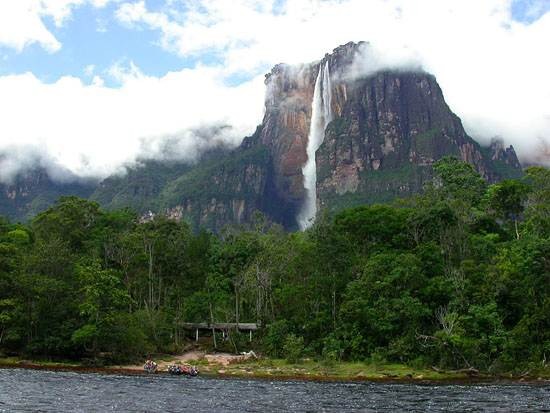
Landmark: Angel Falls